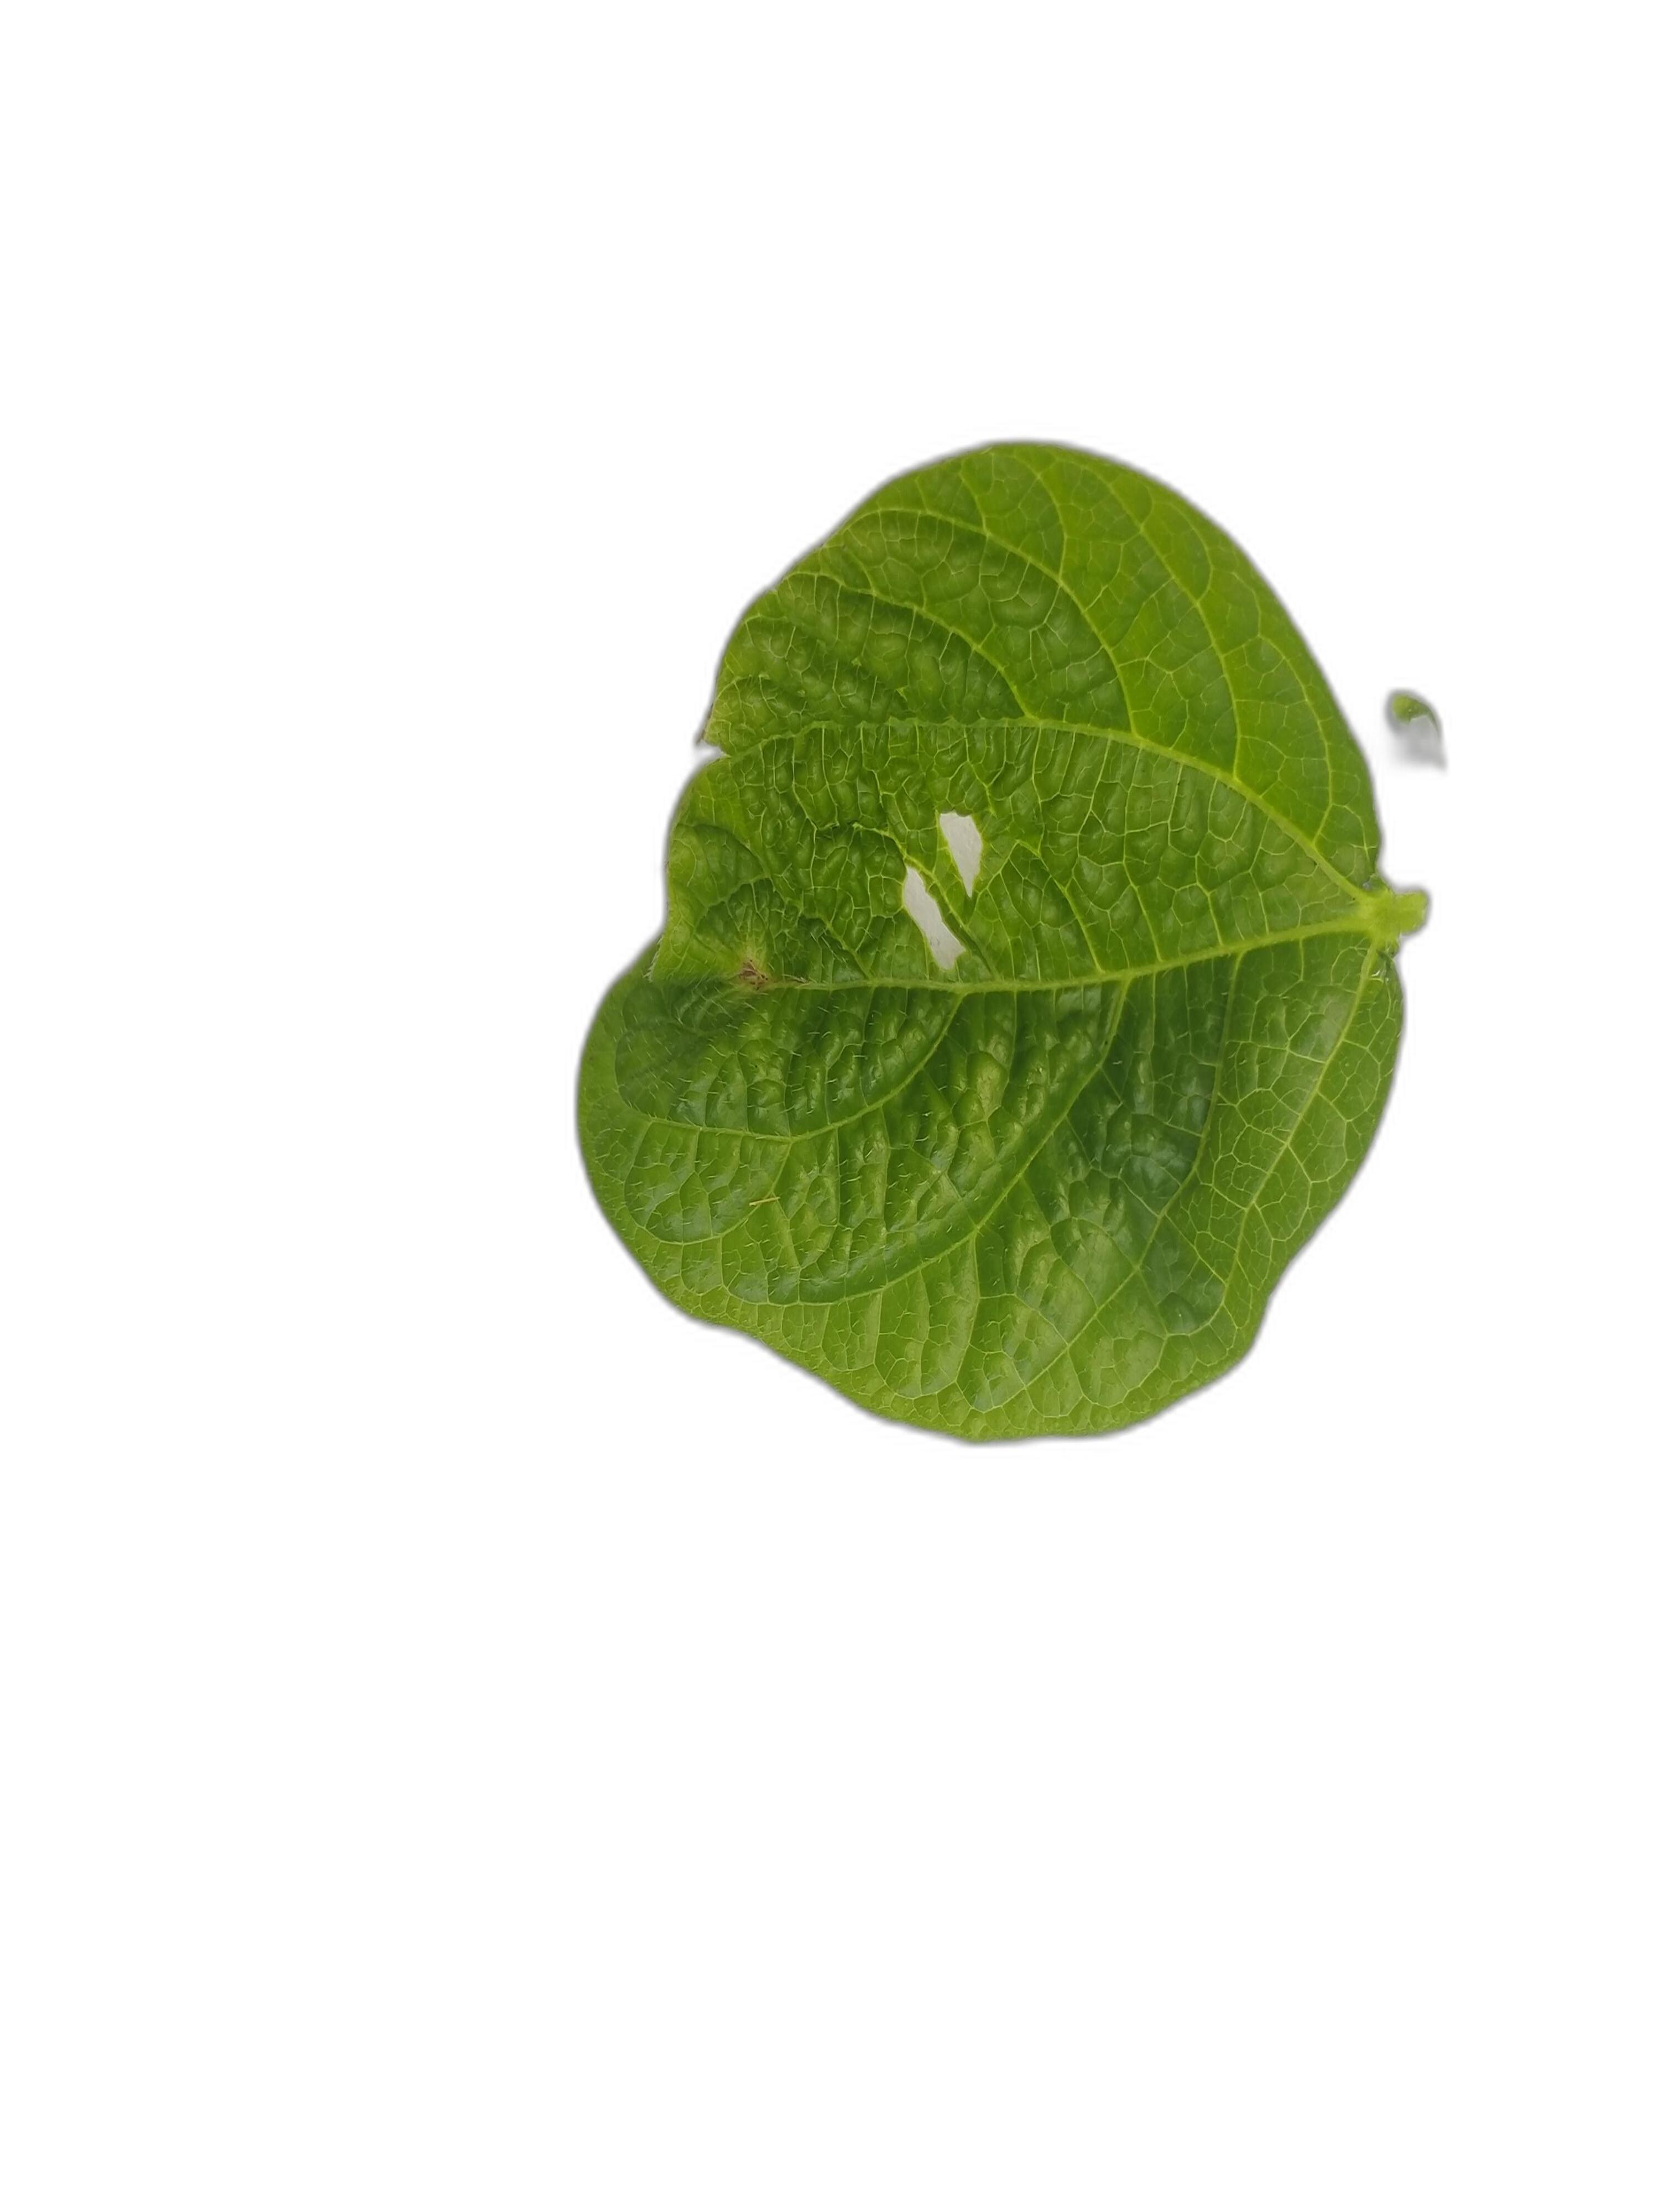
Label: Leaf Crinkle